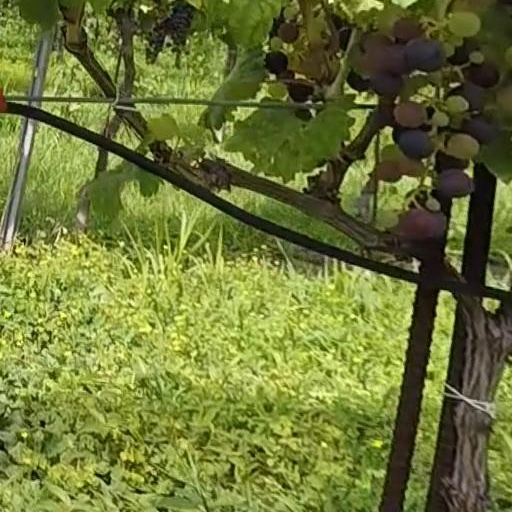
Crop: grape